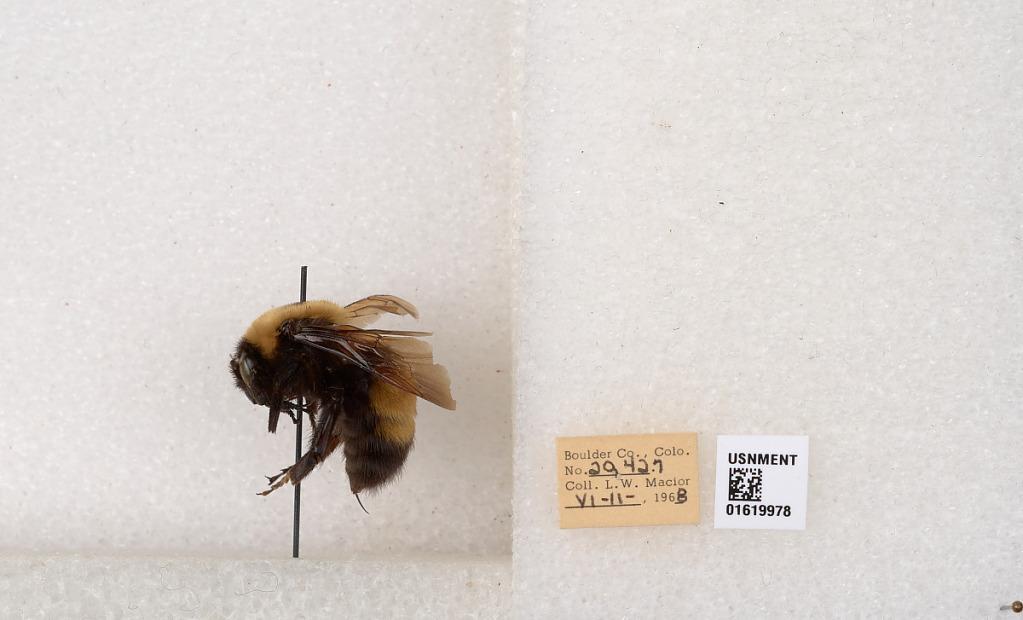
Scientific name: Bombus (Bombus) nevadensis Cresson